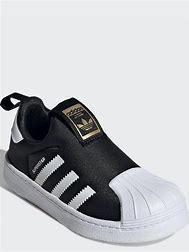
Brand: adidas
Model: originals Adidas Originals Superstar 360 I